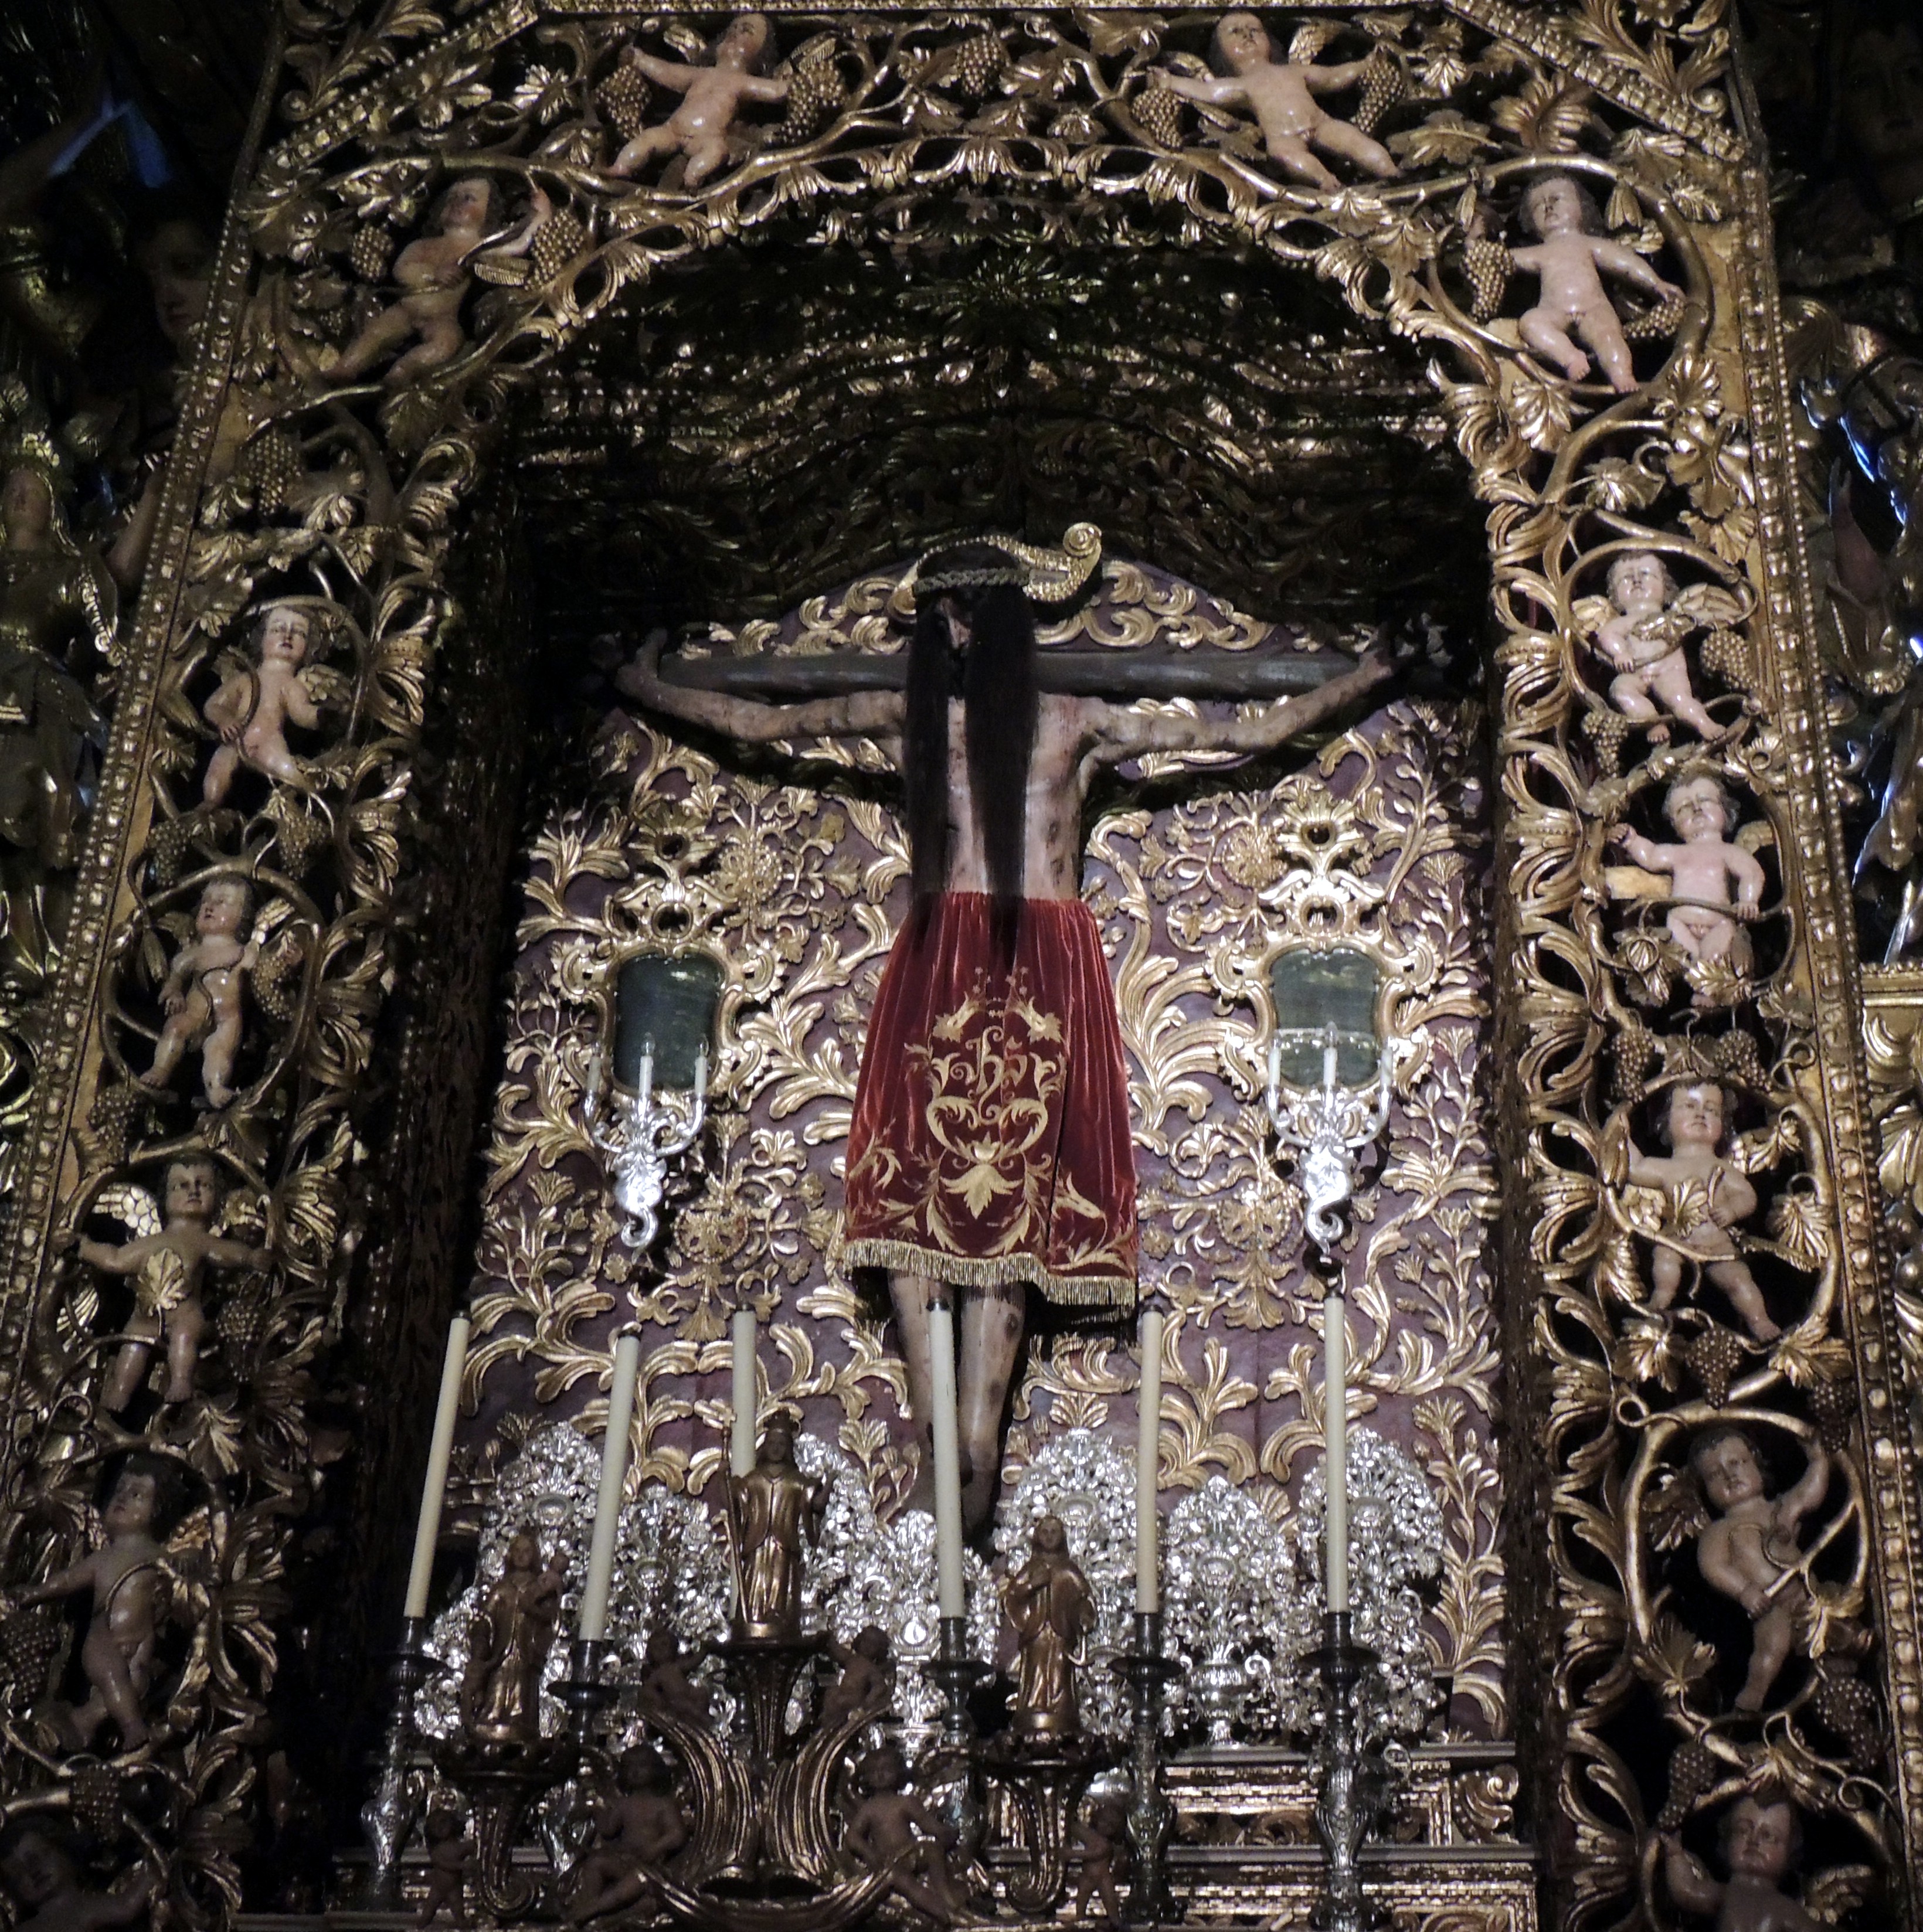
statue, religion, place of worship, sculpture, art, temple, shrine, carving, gothic architecture, ancient history